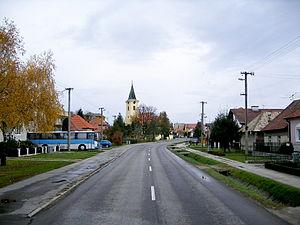
Solčany est un village de Slovaquie situé dans la région de Nitra.